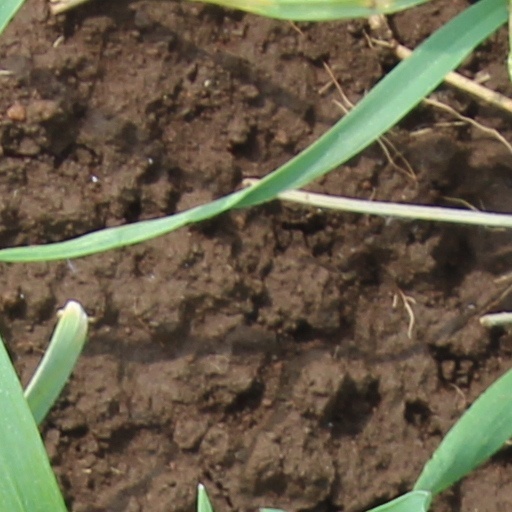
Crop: wheat